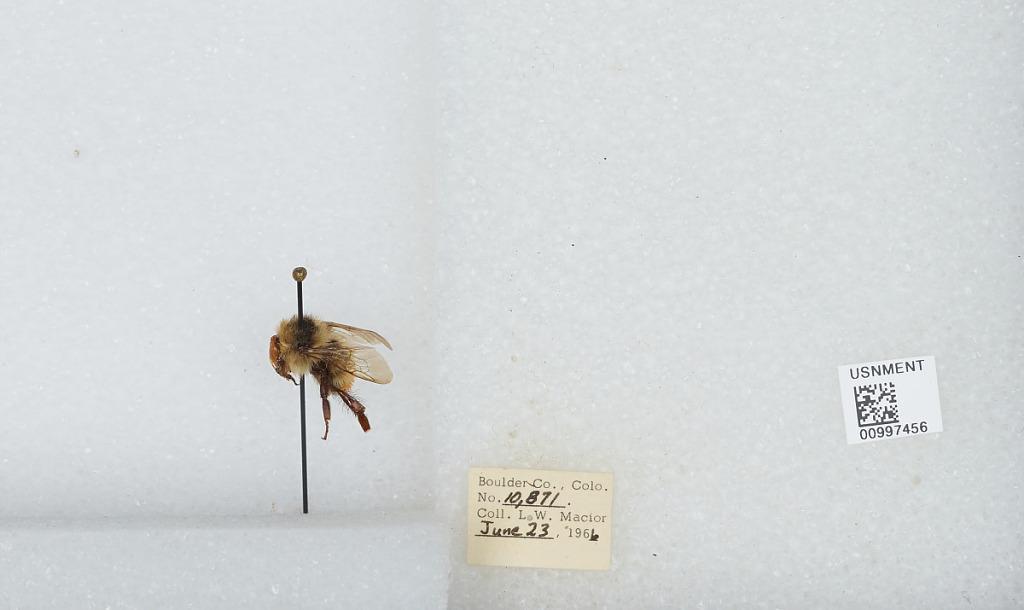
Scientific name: Bombus (Pyrobombus) centralis Cresson
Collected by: L. Macior
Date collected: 1966-6-23
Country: United States
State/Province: Colorado
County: Boulder
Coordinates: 40.09, -105.36